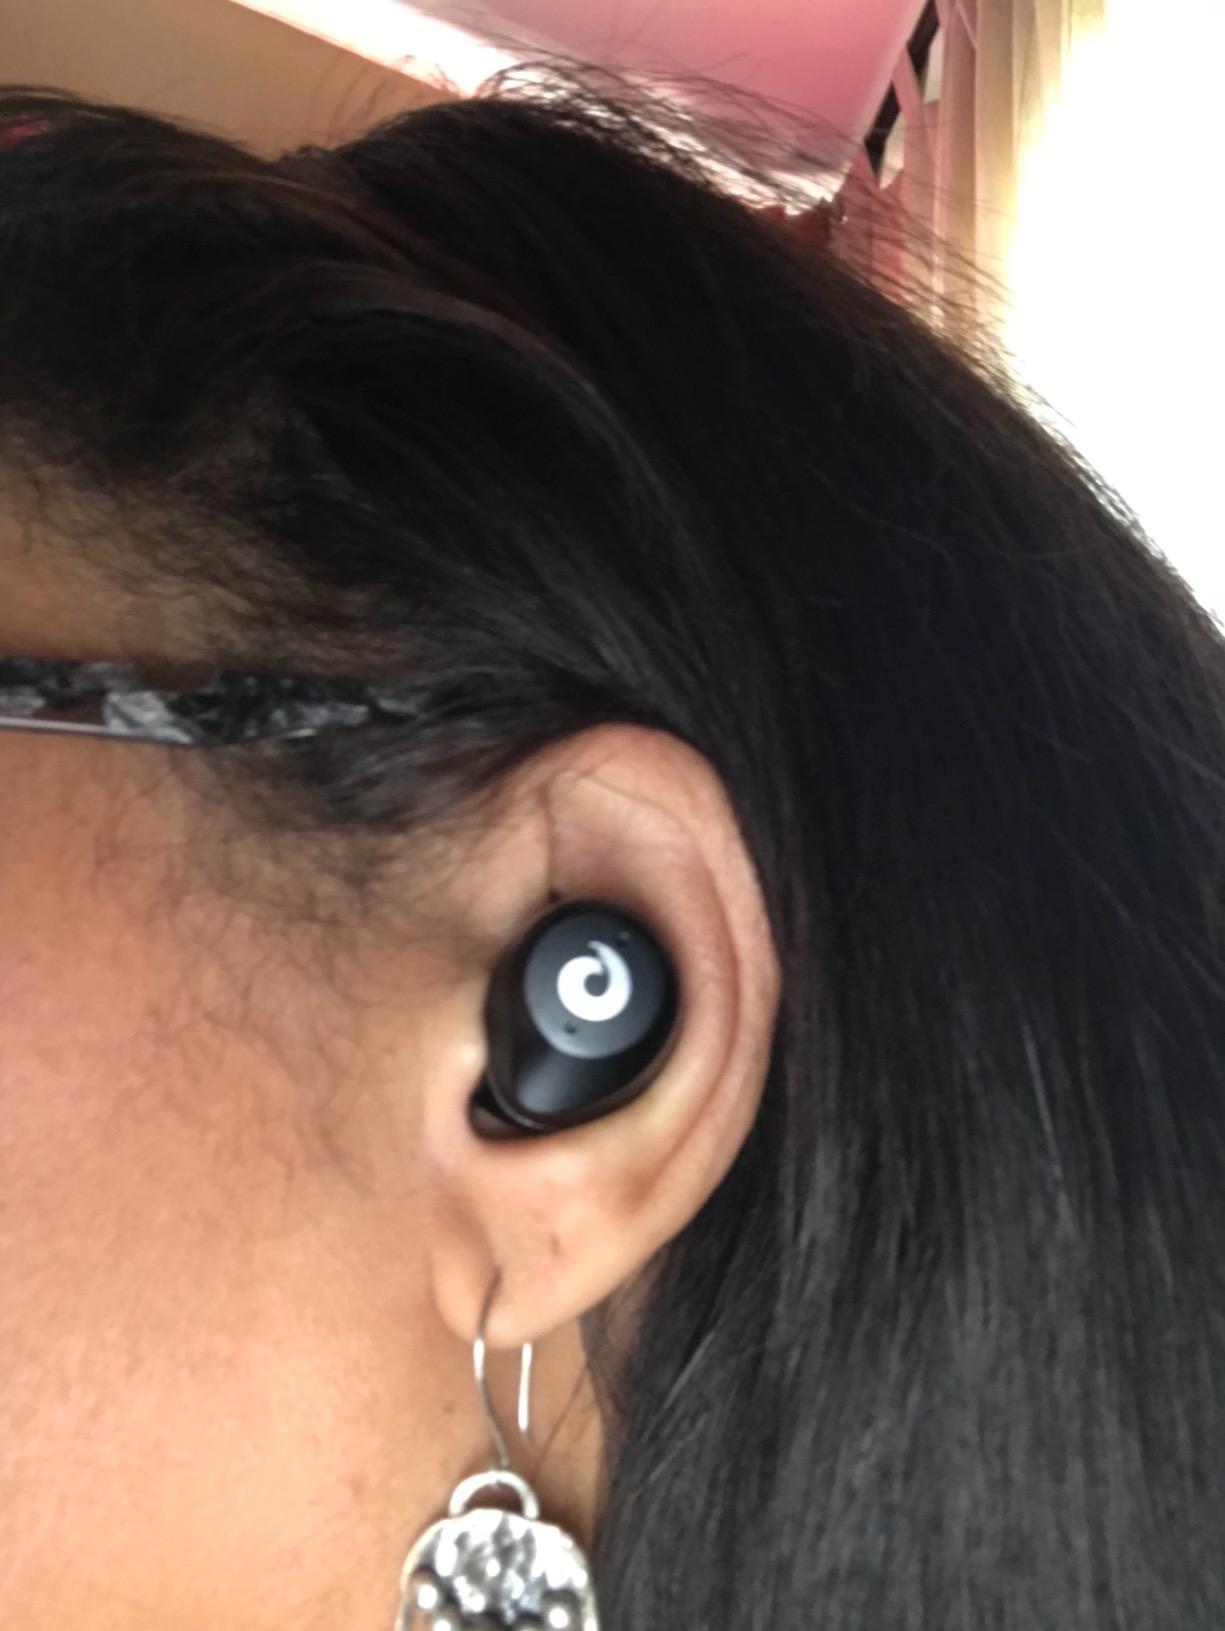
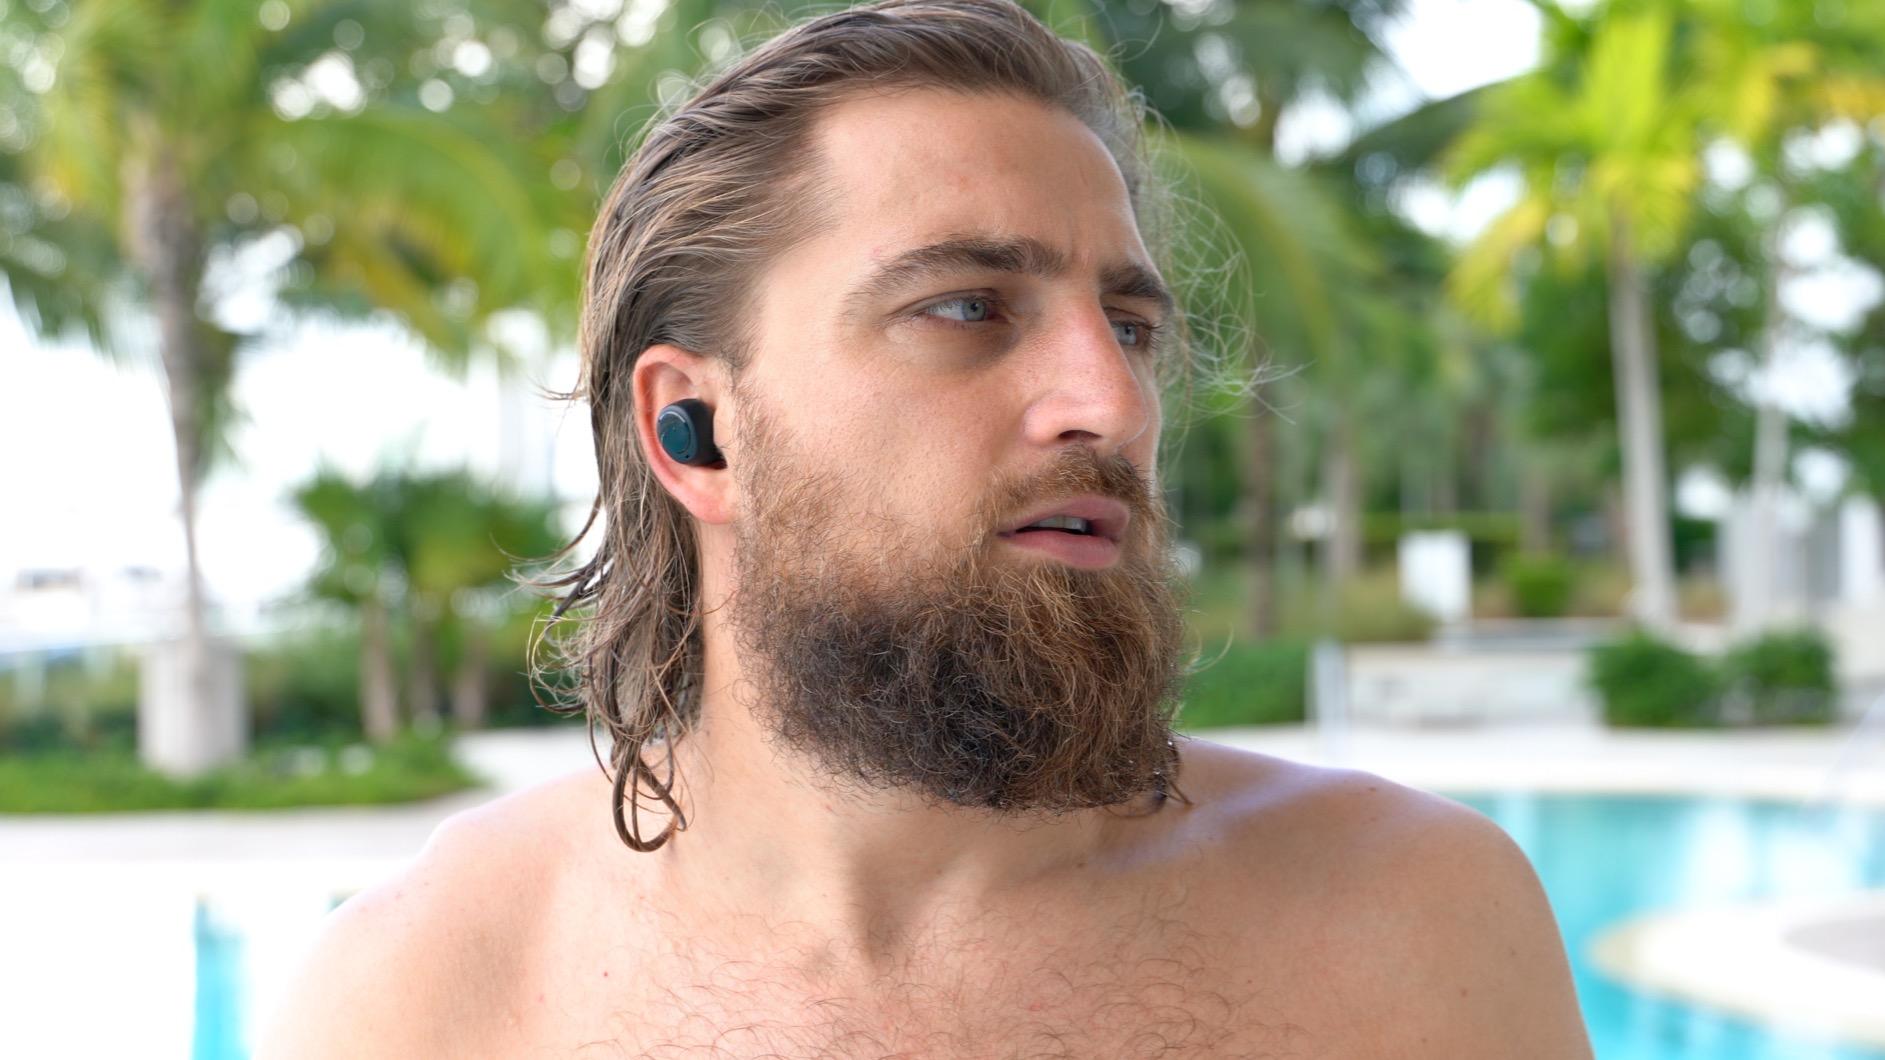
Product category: earbuds
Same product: no